Topological polymers

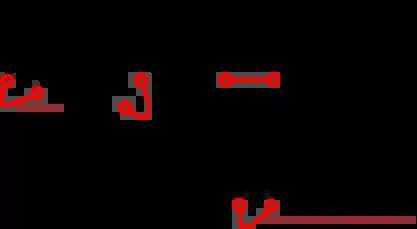
Electrostatic self-assembly and covalent fixation to form a cyclic polymer. Cations and anions self-assemble upon dilution and react with each other upon heat.

The synthesis of branched polymers (grafted polymer, comb polymer, star-shape polymer and dendrimer) has been well developed using well-known polymerization methodology such as cationic/anionic polymerization.